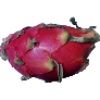
Label: red_pitahaya